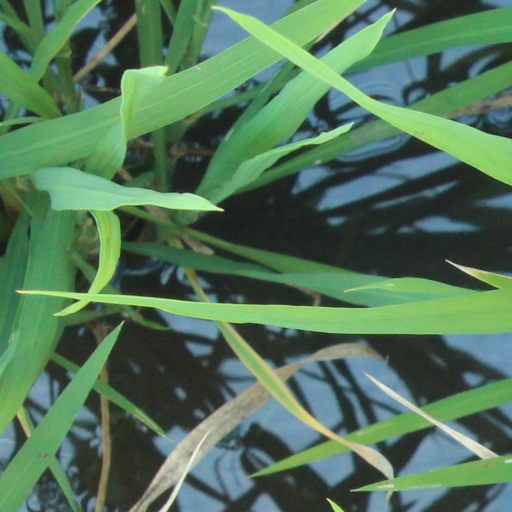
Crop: rice